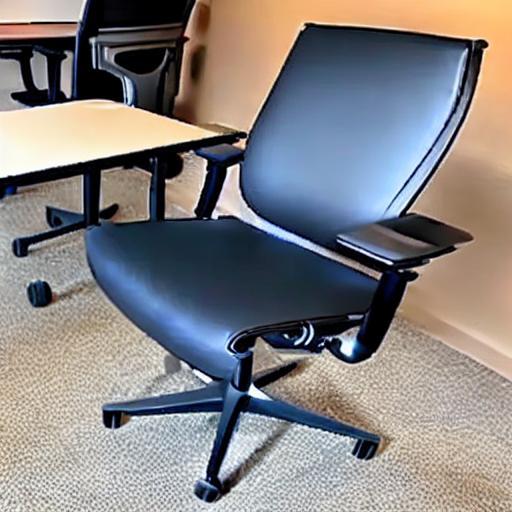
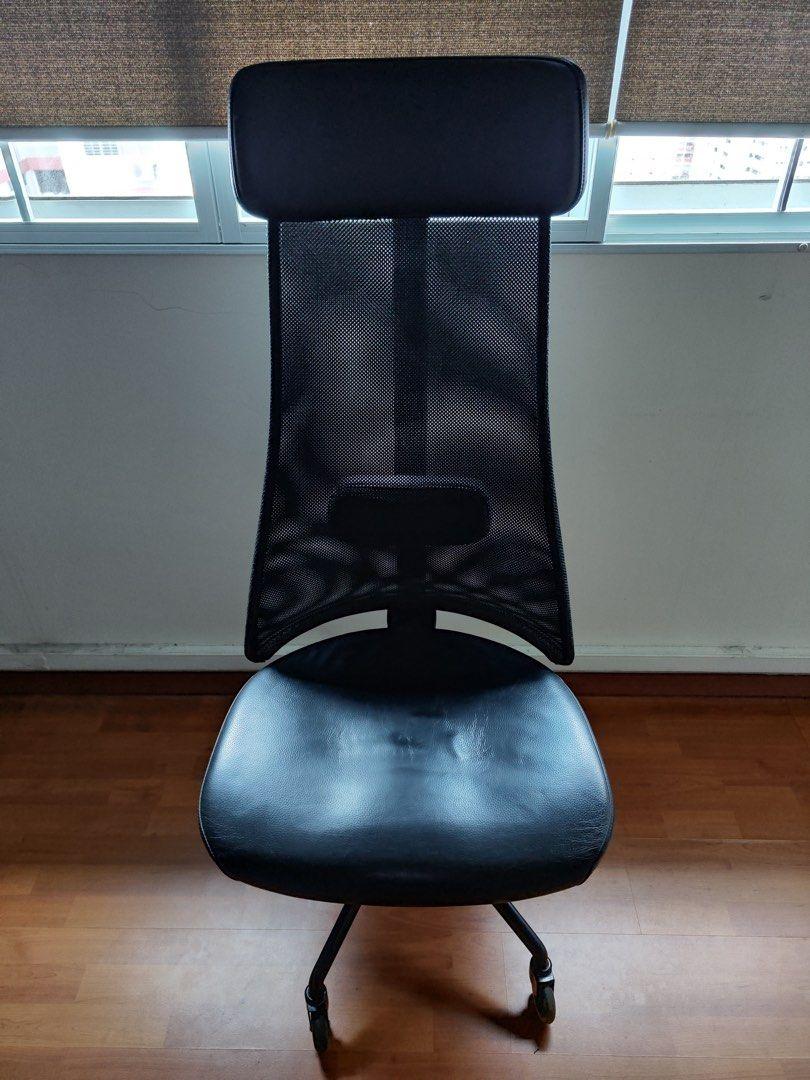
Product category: items_chair
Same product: no